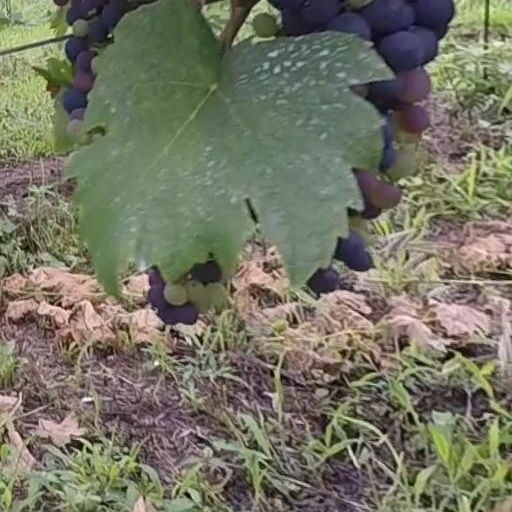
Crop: grape